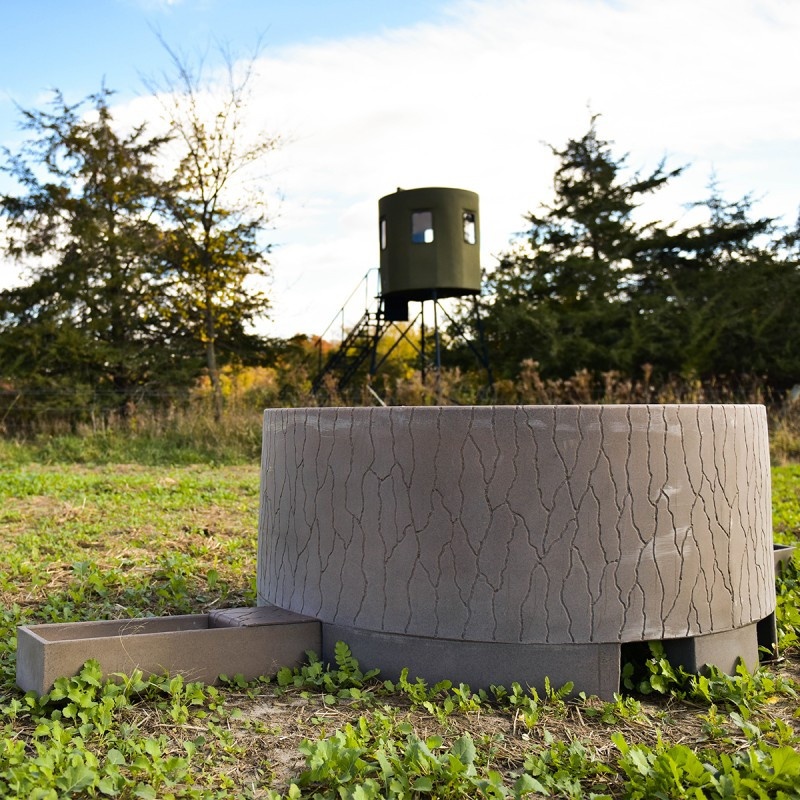
Banks Outdoors Wild Water® 300
Wild Water® 300 is the NEW 300 gallon watering system for all the wildlife on your property. Reduce the effect disease and dehydration can have on your deer herd. Fill the wild water tank and let it flow into the (2) 3 ft. water trough areas. Once it’s filled to capacity the float valve system will shut the water off until it is needed again. Feed multiple animals at one time. Features: 300 Gallons Clean Water Strategic Water Placement
Brand: Whitetail Archery Lodge
Category: Sporting Goods > Outdoor Recreation > Hunting & Shooting > Hunting > Wildlife Attractants